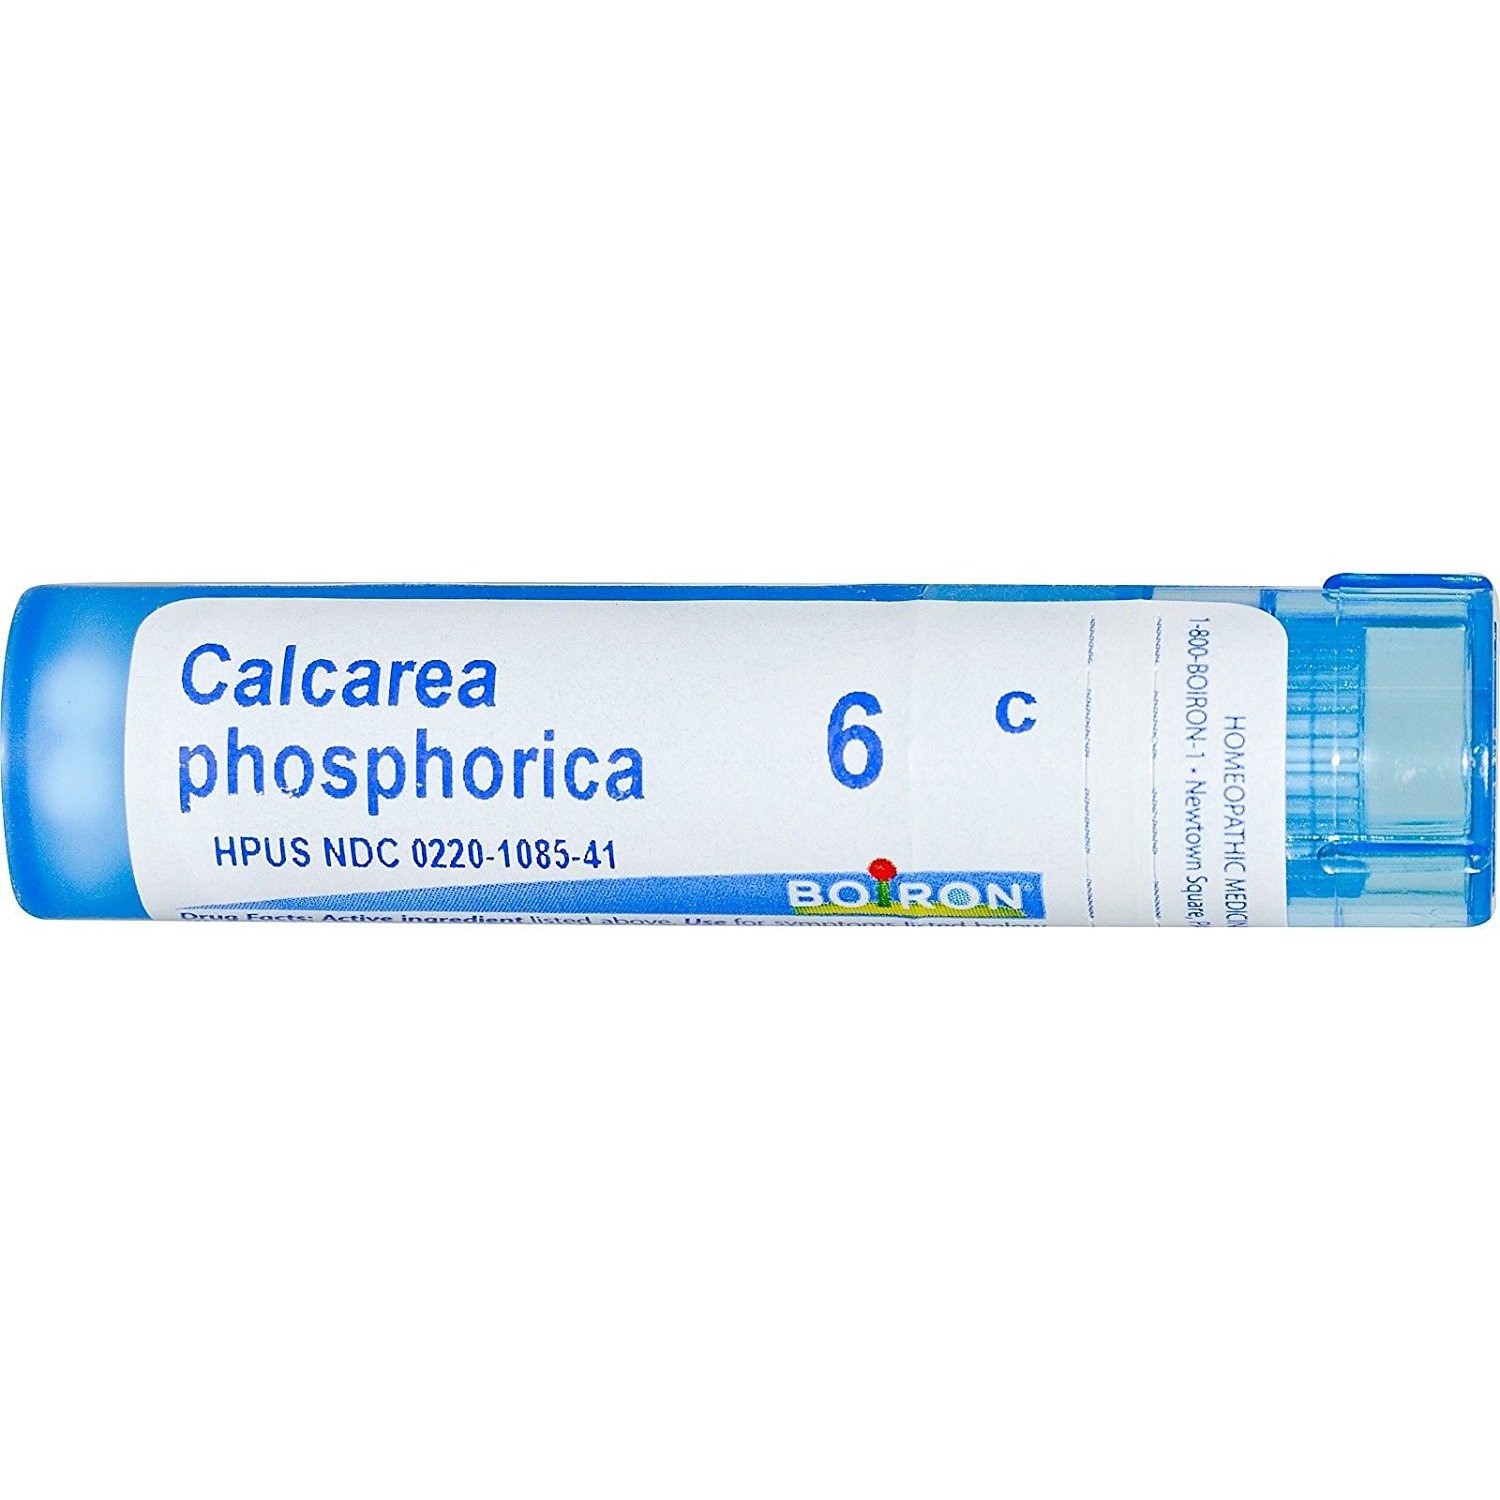
Item Name: BOIRON Calcarea Phosphorica 6 C, 80 CT
Bullet Point 1: Homeopathic medicine that relieves Growing Pains
Bullet Point 2: Take at the First Sign of Symptoms
Bullet Point 3: Non-Drowsy, no known side effects, no known drug interactions
Bullet Point 4: This medicine uses highly diluted natural substances to relieve symptoms.
Bullet Point 5: This medicine comes in quick-dissolving pellet form
Product Description: Warnings Do Not Use If Pellet-Dispenser Seal Is Broken. Stop Use And Ask A Doctor If Symptoms Persist For More Than 3 Days Or Worsen. If Pregnant Or Breast-Feeding, Ask A Health Professional Before Use. Keep Out Of Reach Of Children.
Value: 80.0
Unit: Count

Price: 7.29